List of mammals of Antarctica

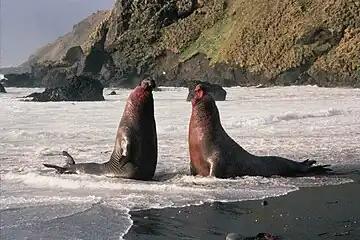
Bull southern elephant seals

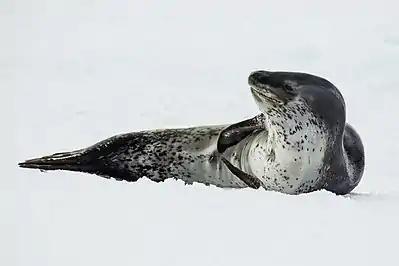
Leopard seal

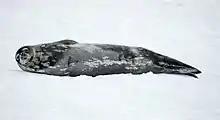
Weddell seal

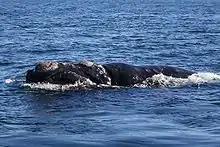
Southern right whale

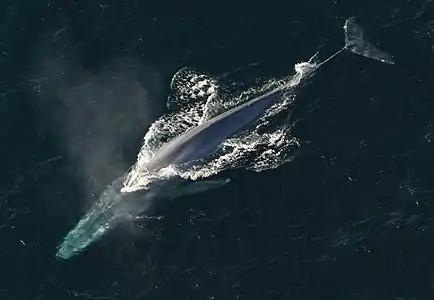
Blue whale

There are over 260 species of carnivorans, the majority of which feed primarily on meat. They have a characteristic skull shape and dentition. The southern elephant seal is believed to be the largest carnivoran of all time; bulls typically weigh . The lobodontine seals comprise about 80% of the global biomass of pinnipeds, a reflection of the high productivity of the Southern Ocean; all have circumpolar distributions surrounding Antarctica and breed on pack ice or shore-fast ice. Antarctic fur seals and southern elephant seals, in contrast, while doing much of their feeding at the edge of the continent, breed on subantarctic islands, such as South Georgia. Warmblooded prey makes up a significant proportion of the leopard seal's diet, and is occasionally taken by Antarctic fur seals.